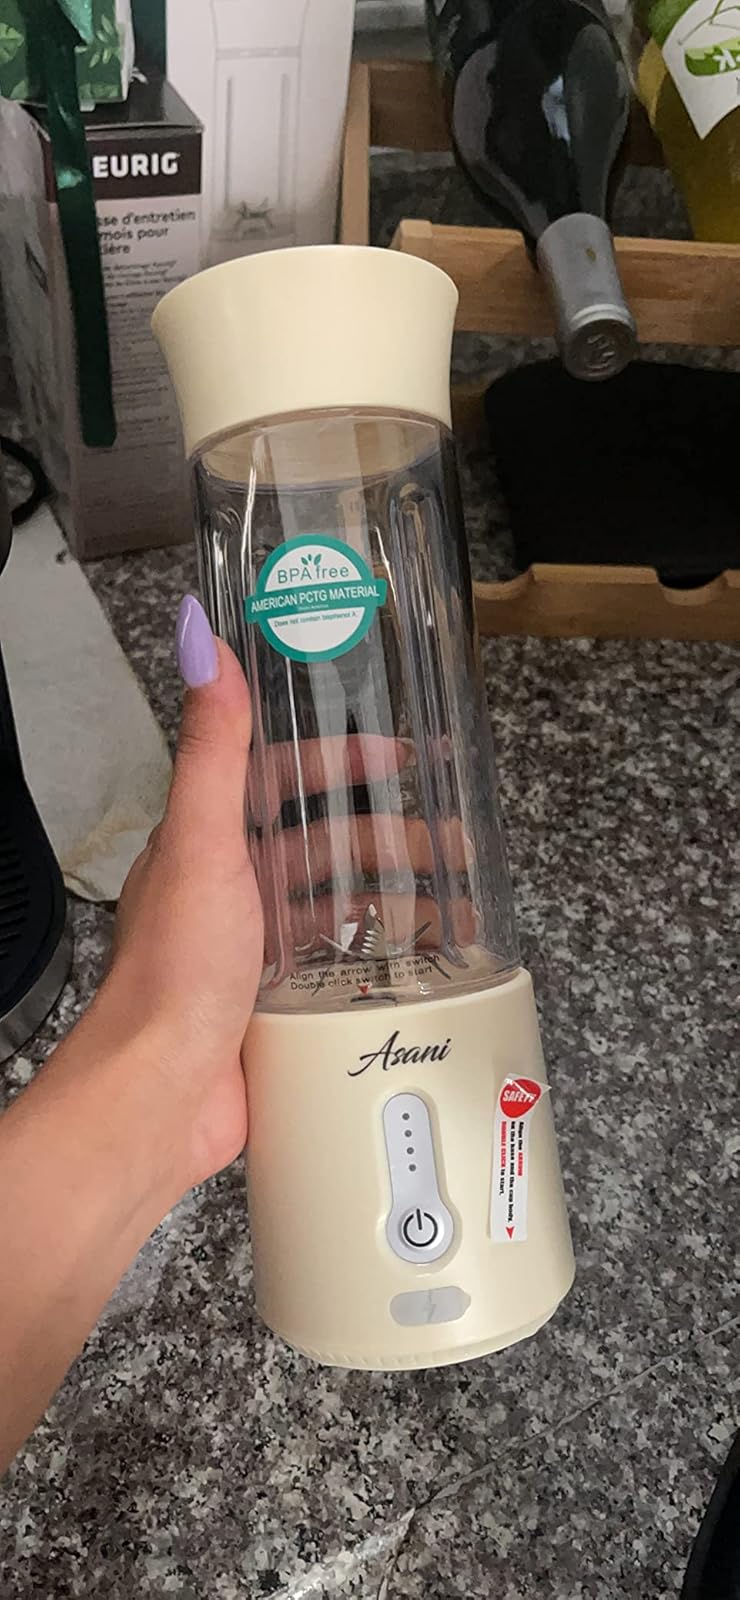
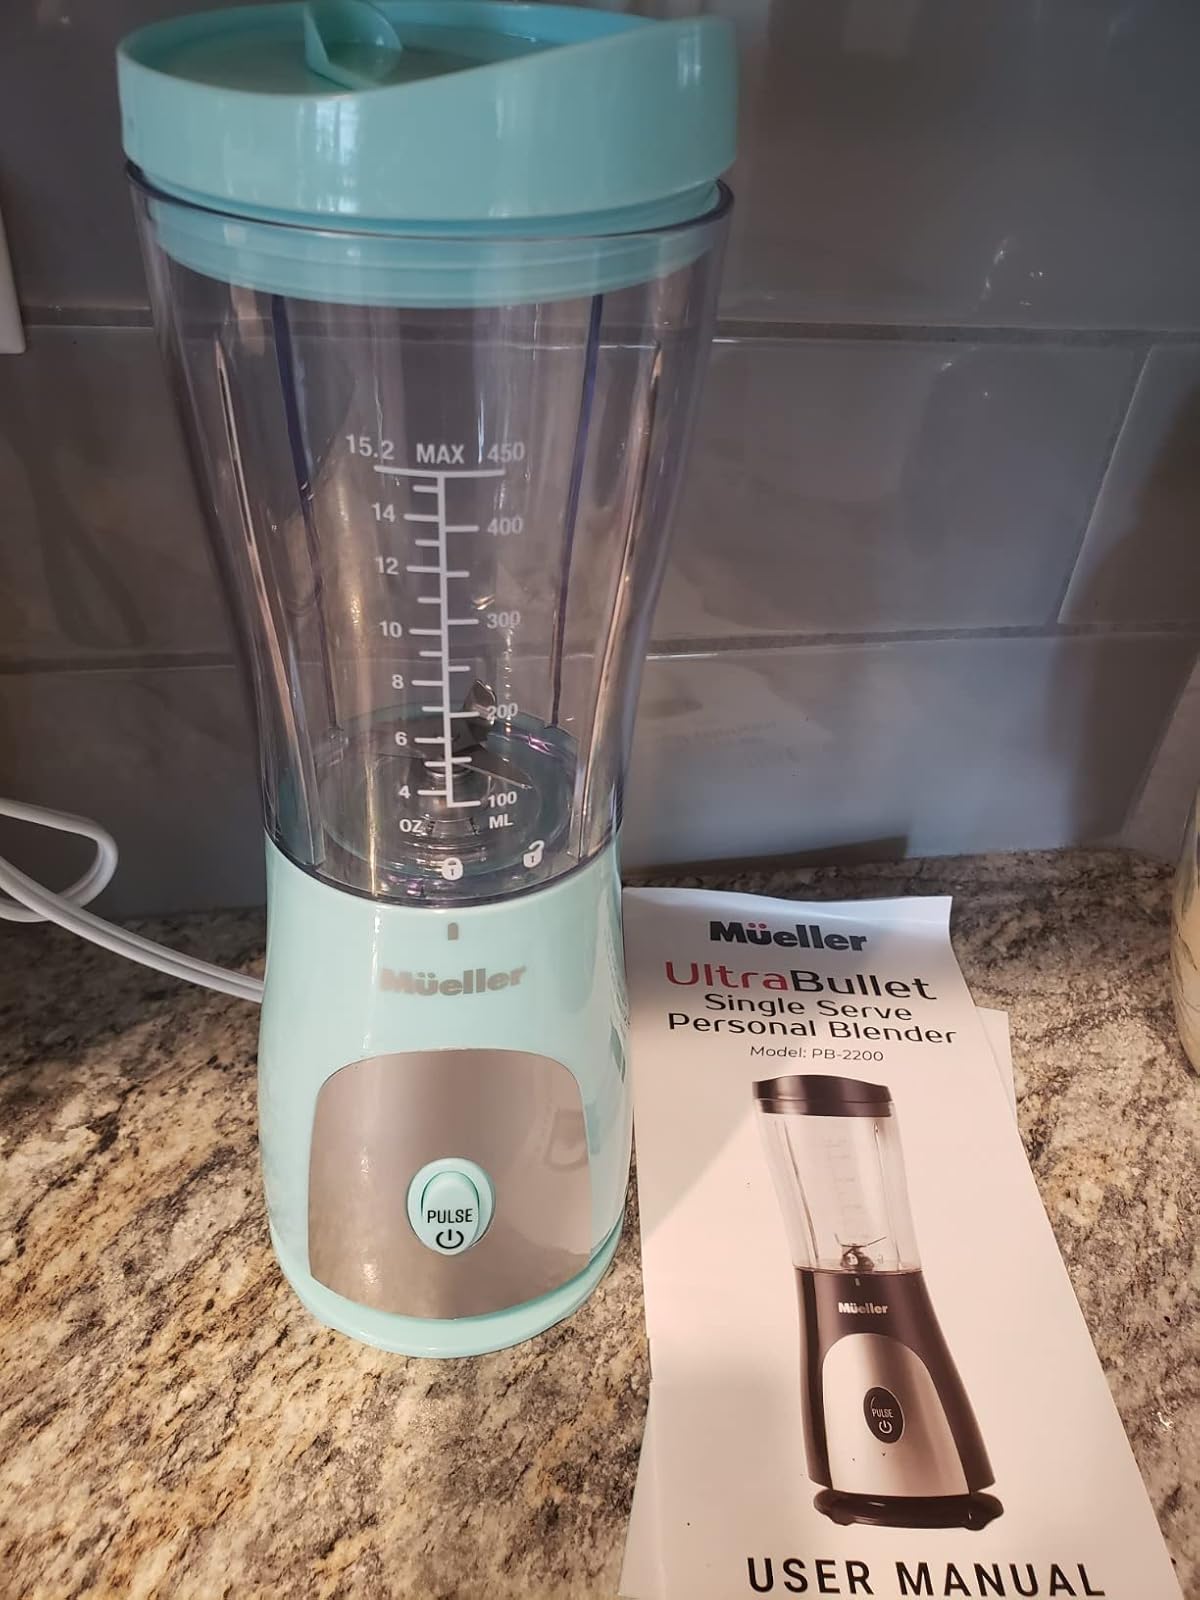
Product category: items_blender
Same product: no